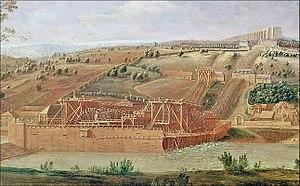
La plomberie est un métier très ancien, dont l'origine remonte à la construction des pyramides en Égypte antique ; attesté par des tuyaux en cuivre vieux de 4 500 ans, c'est un métier qui n'a cessé de s'améliorer et de se développer au cours des siècles et des générations de plombiers qui l'on servi.
Le hameau de Voisins se situe dans la commune de Louveciennes, dans le département des Yvelines en France. Le site, 131 hectares, est inscrit en 1946.